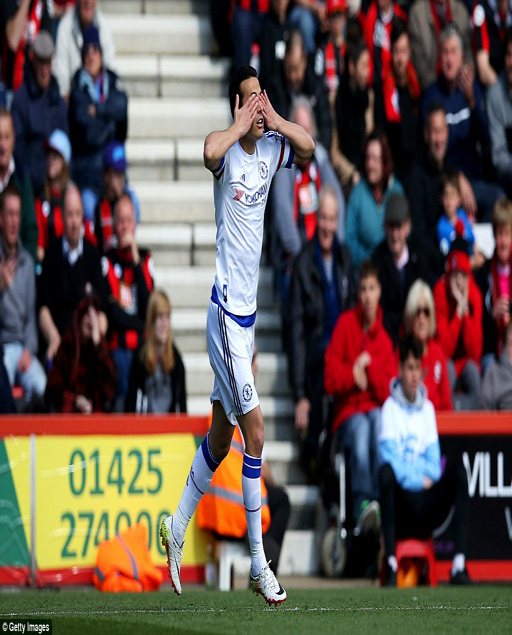
the fifth - minutes strike was the former forward 's third goal in games for the champions